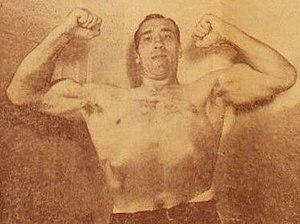
Maurice ""The Angel"" Tillet en page 6 du journal de catch Wrestling News Pictural Pulse du 9 janvier 1947."